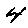
Label: 4